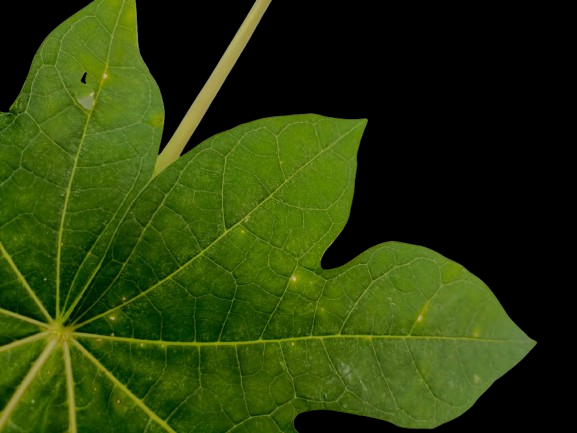
Crop: Papaya
Label: Pathogen_symptoms